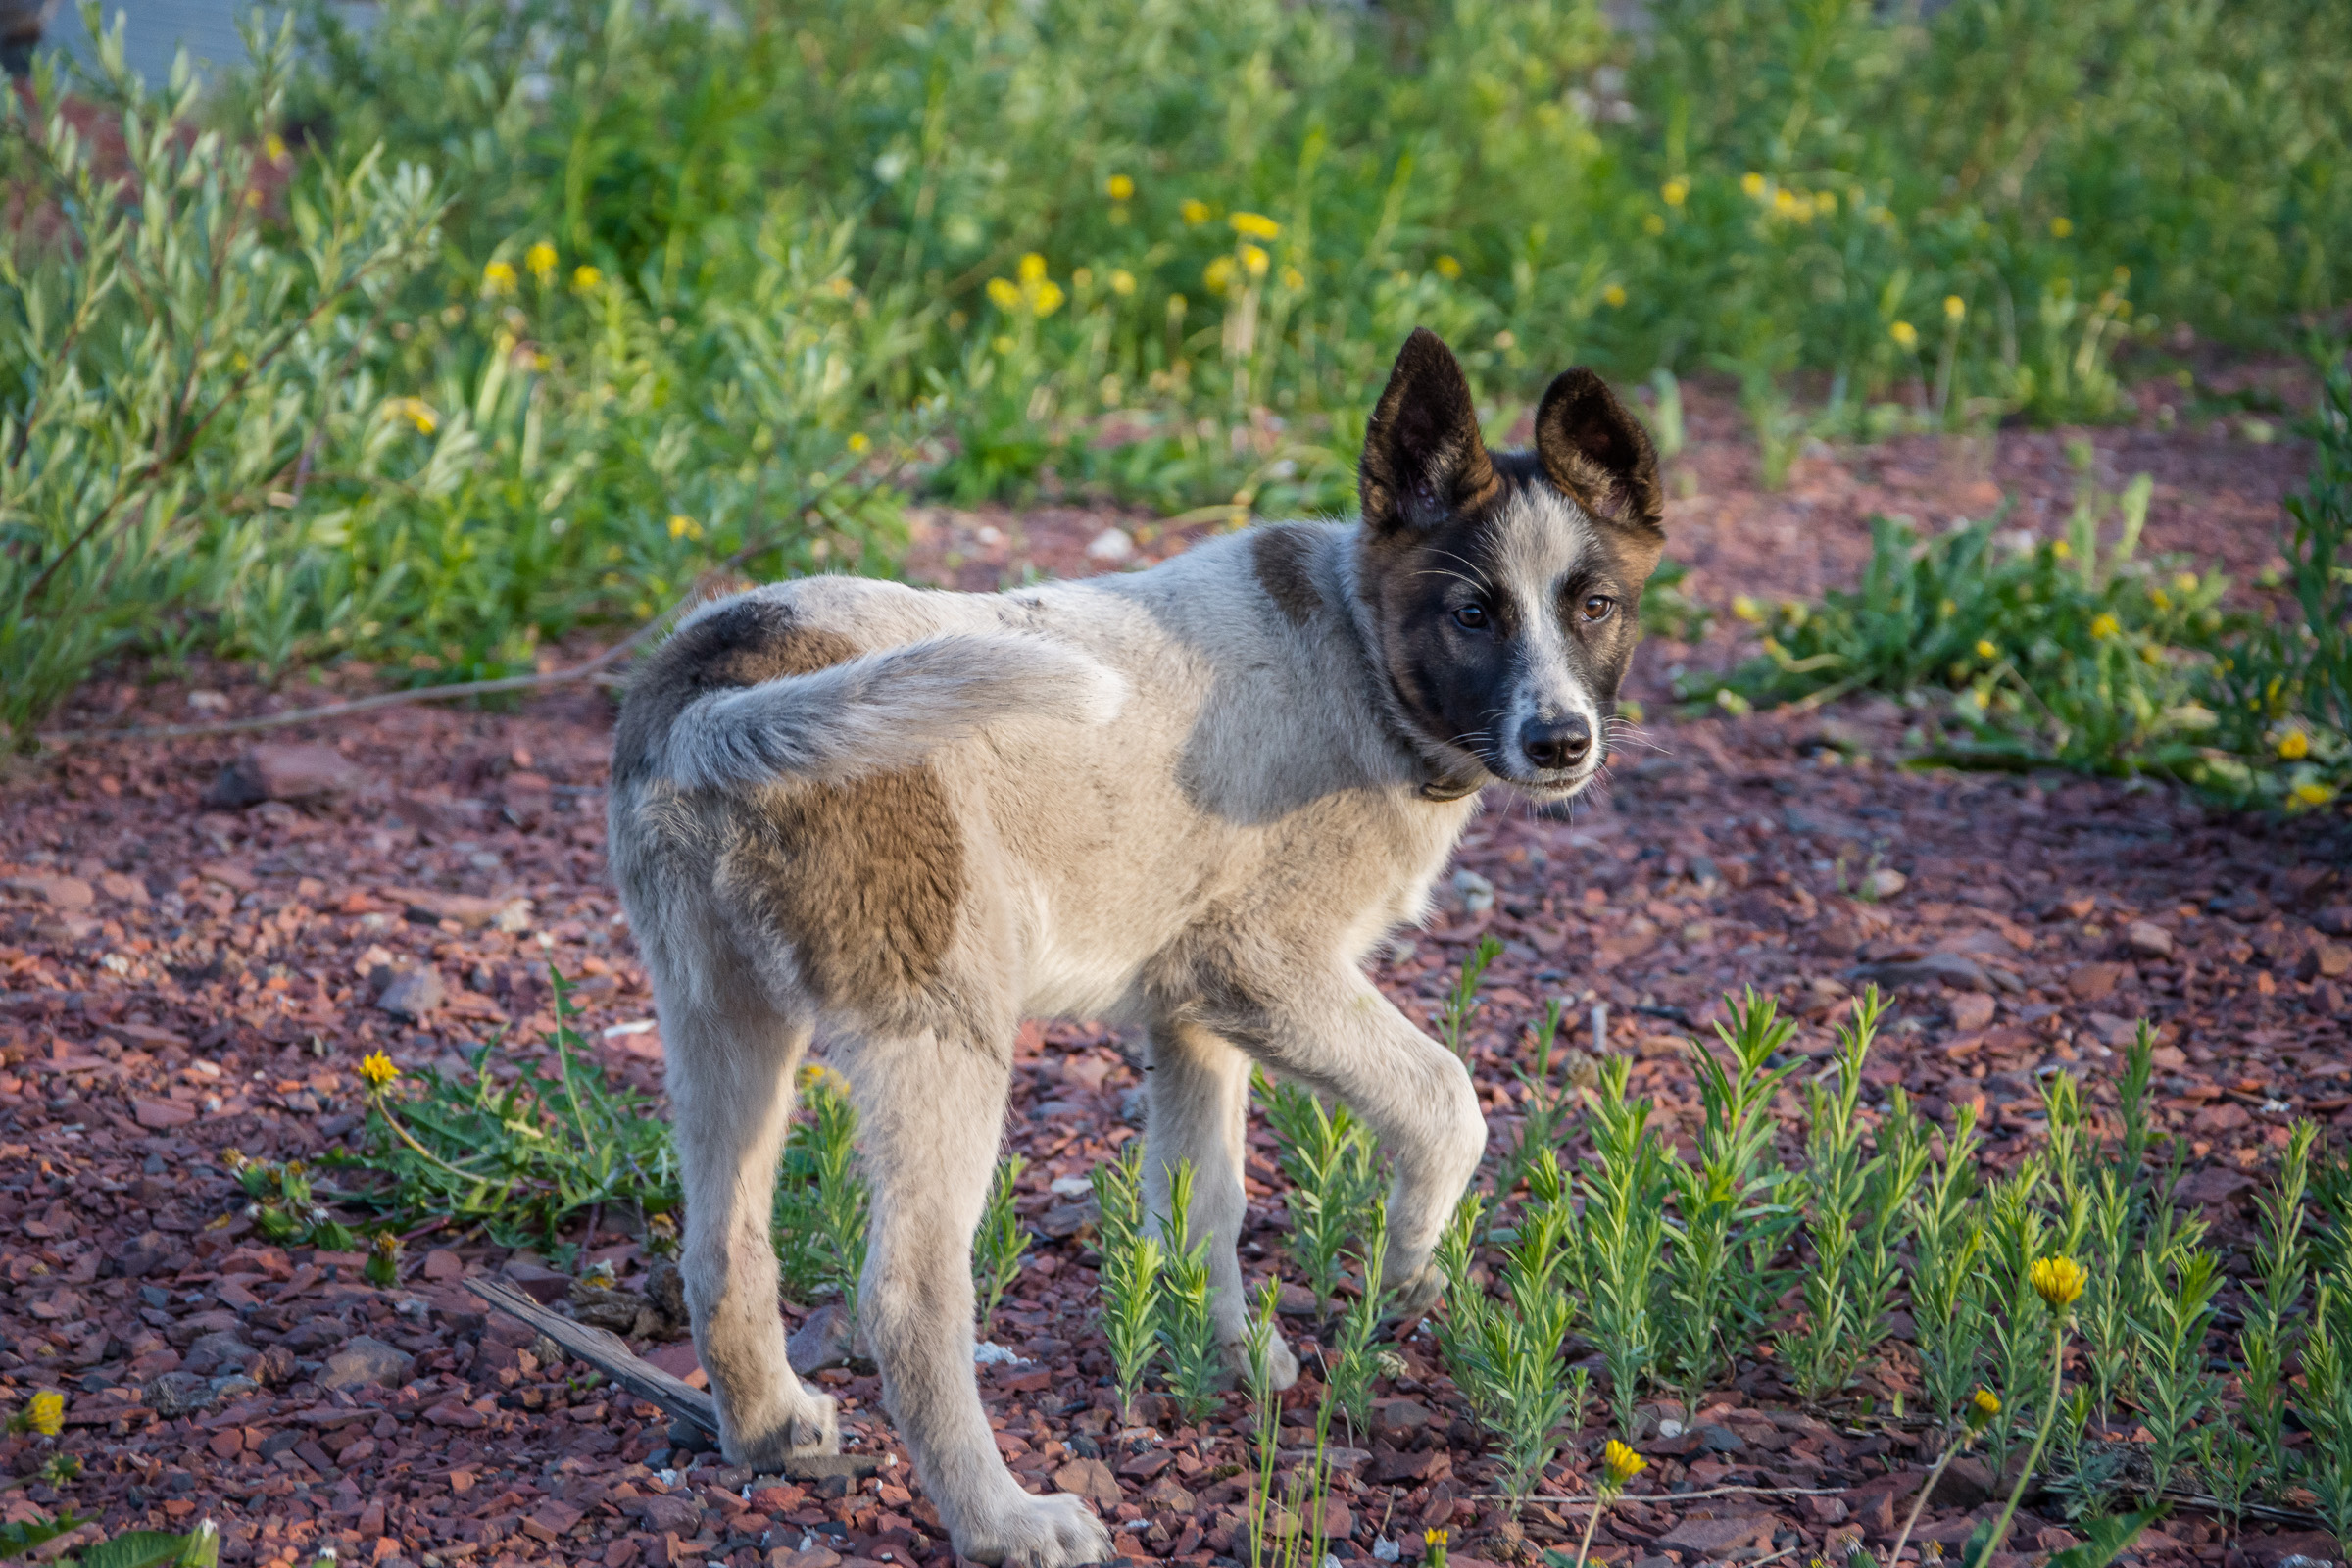
puppy dog, looked around, portrait, smile dog, from shelter, pet portrait, full length, mammal, vertebrate, wildlife, foal, colt, canidae, snout, rural area, grass, horse, plant, livestock, pasture, fawn